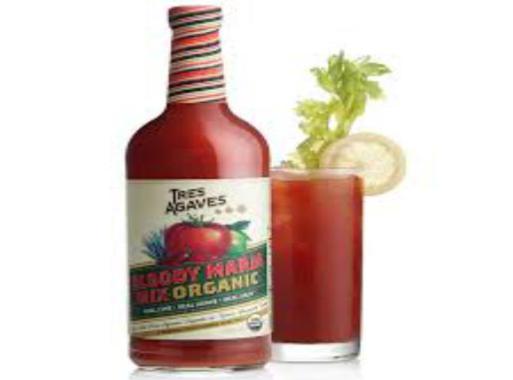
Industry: Food